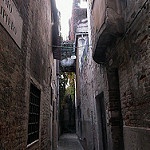
Scene: Outdoor